Bitches brauchen Rap

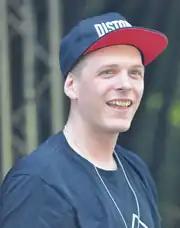
was one of the main collaborators on "Bitches brauchen Rap".

Shirin David, initially a YouTuber, released her commercially successful debut studio album "Supersize" in 2019, which became the first album by a German female rapper to top the German albums chart. The record was sonically different to "Bitches brauchen Rap", predominantly featuring singing vocals from David and exploring pop rap and R&B. It was the subject of criticism from observers, with them questioning David's status as a rapper and deeming her venture into music as being shallow and primarily done with the intent of generating profits. Additionally, David was involved in several controversies, including being linked to homophobic rappers and accused of cultural appropriation.